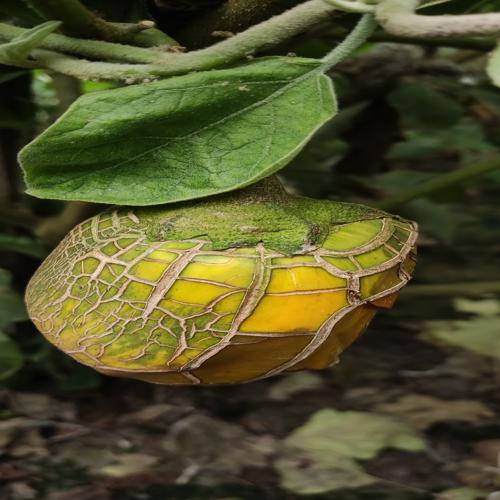
Label: Brinjal Fruit Creaking